Siege of Privas

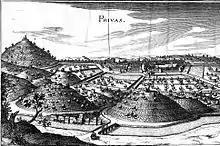
Privas circa 1620, by Matthaeus Merian.

The siege of Privas followed the disastrous capitulation of the main Protestant stronghold of La Rochelle. Louis XIII then moved to eliminate the remaining Huguenot resistance in the south of France. With Alès and Anduze, the city of Privas was at the center of a string of Protestant strongholds in the Languedoc, stretching from Nîmes and Uzès in the east, to Castres and Montauban in the west. Privas was selected by Antoine Hercule de Budos, Marquis des Portes (1589-1629), as a strategic target; capturing it would break a line of Huguenot defences and disconnect their main centers of Nîmes and Montauban.